The Amazing Race 5 (Latin American season)

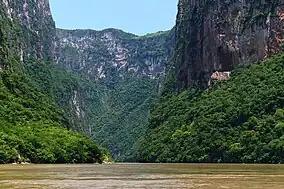
Teams visited the Sumidero Canyon in the southern state of Chiapas during the second half of the final leg.

This leg's Detour was a choice between Visual or Manual. In Visual, teams had to search for a Mola matching their given picture among many molas hanging from a cord. Once teams found the correct mola, the Guna woman would give them their next clue. In Manual, teams had to build the wall of a Guna hut using only Gynerium sagittatum for its construction. Once the judge was pleased with their work, teams would receive their next clue.